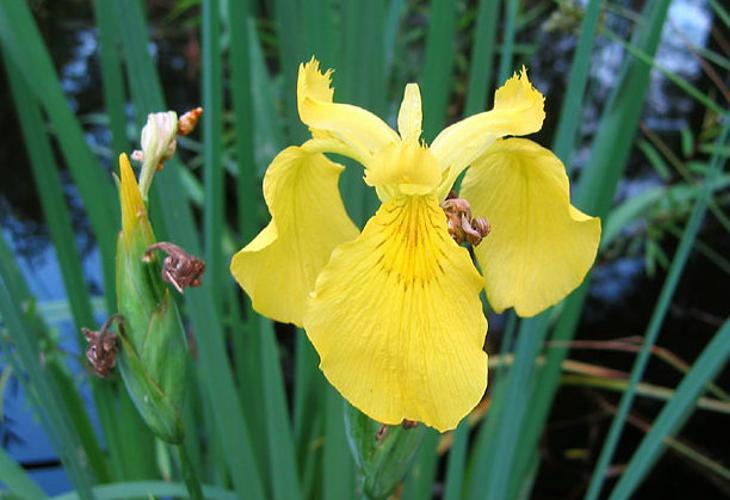
Label: yellow iris